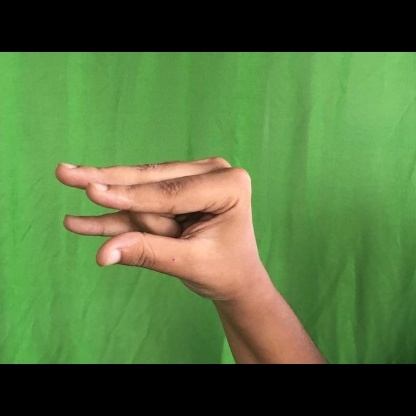
Mudra: Kangulam